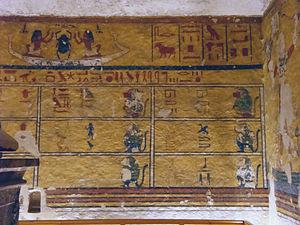
La vallée des Singes est le nom donné à un ouadi s'enfonçant dans la montagne libyque, à l'ouest de la vallée des Rois, appelé aussi la vallée de l'Ouest, d'où le nom des tombes qui y ont été retrouvées.
La vallée des Rois est une région d'Égypte située sur la rive occidentale du Nil à hauteur de Thèbes. La vallée est formée d'une faille dans la chaîne Libyque qui débouche sur la vallée du Nil. Son nom arabe signifie « vallée des deux portes des rois », en référence aux portes qui fermaient jadis les tombeaux.
Le tombeau WV 23 dans l'aile occidentale de la vallée des rois, dans la nécropole thébaine sur la rive ouest du Nil face à Louxor en Égypte, a été utilisé comme sépulture pour le pharaon Aÿ.
Aÿ (II) est le douzième et avant-dernier pharaon de la XVIIIᵉ dynastie. Manéthon l’appelle Aî (II). On situe son règne aux alentours de -1327 à -1323. Beaucoup d'incertitudes demeurent sur les événements de cette époque contemporaine de la vie du Père Divin Aÿ, et des circonstances de son accession au trône.